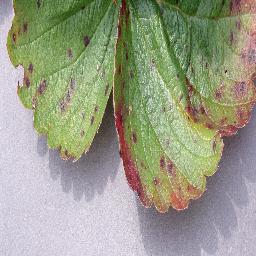
Label: Strawberry___Leaf_scorch